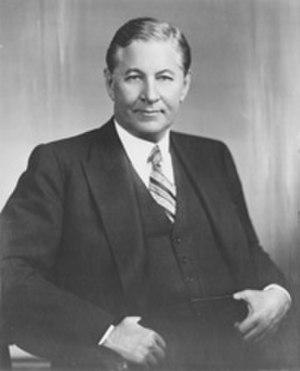
Le Montana élit deux membres du Sénat des États-Unis : un sénateur de classe 1 et un sénateur de classe 2.
L'élection présidentielle américaine de 1952 a lieu le mardi 4 novembre 1952. C'est la quarante-deuxième élection du président des États-Unis. Elle vit la victoire du républicain Dwight D. Eisenhower face au démocrate Adlai Stevenson.